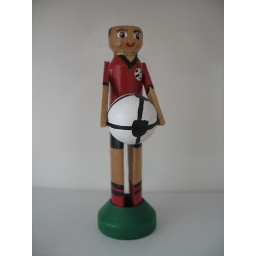
Available in male or female